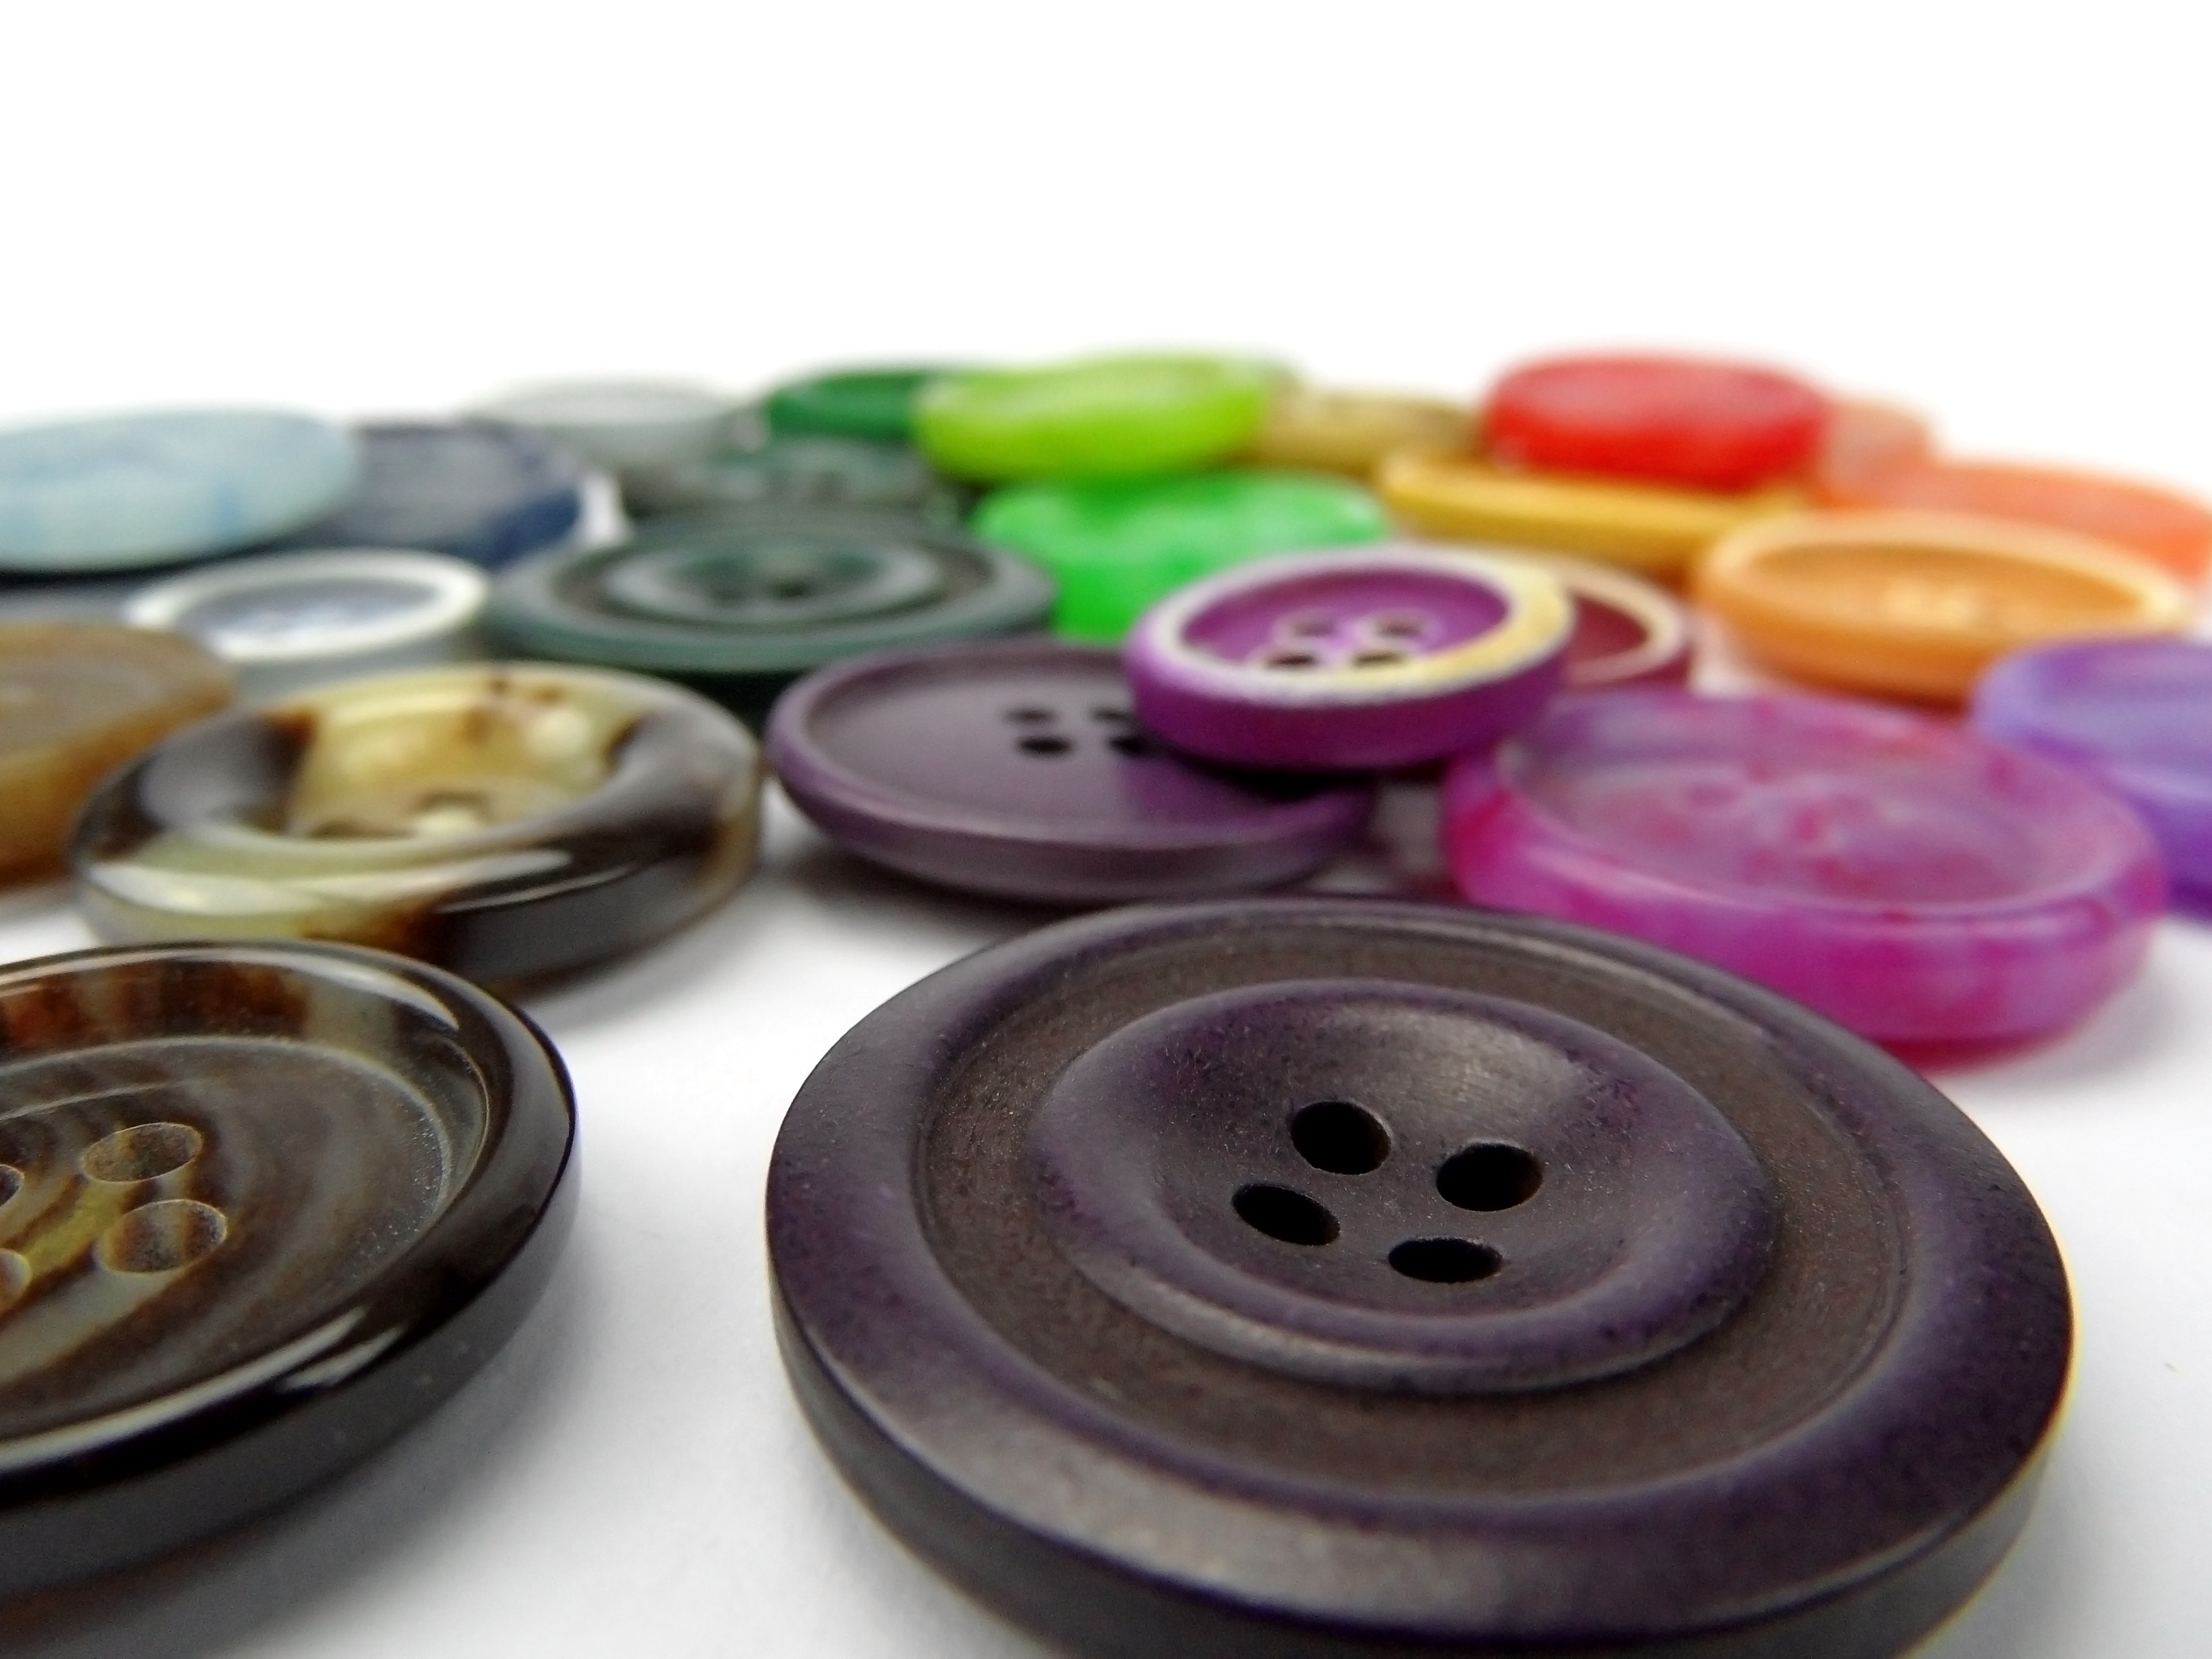
horn, fashion, bead, toy, button, art, colors, dress, eye, organ, buttons, mother of pearl, fashion accessory, corozo